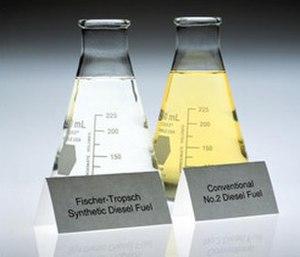
L'essence synthétique est un mélange d'hydrocarbures non dérivés du pétrole, mais obtenus à partir d'une autre source telle que la houille ou le lignite, ou encore à partir de gaz naturel, via le procédé Gas to liquids.